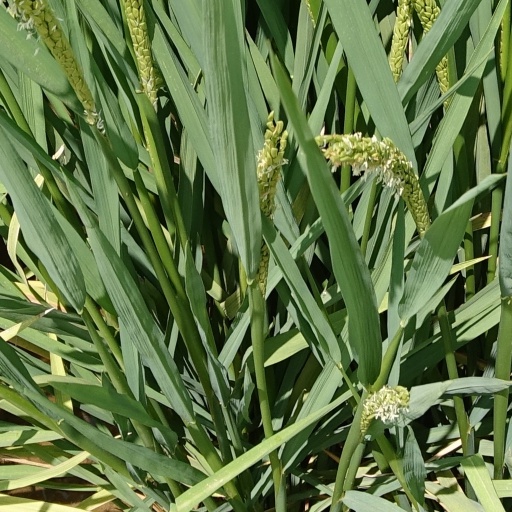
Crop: rice